William Jeffcock

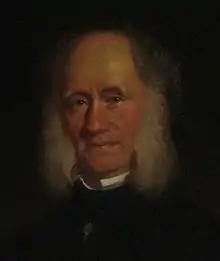
William Jeffcock: Portrait in Sheffield Town Hall

William Jeffcock, JP (1800–1871) a coal-master of Jeffcock, Dunn & Co., later known as the Sheffield Coal Company, Ltd. became the first Mayor of Sheffield in 1843.